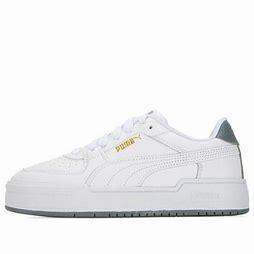
Brand: Puma
Model: Ca Pro